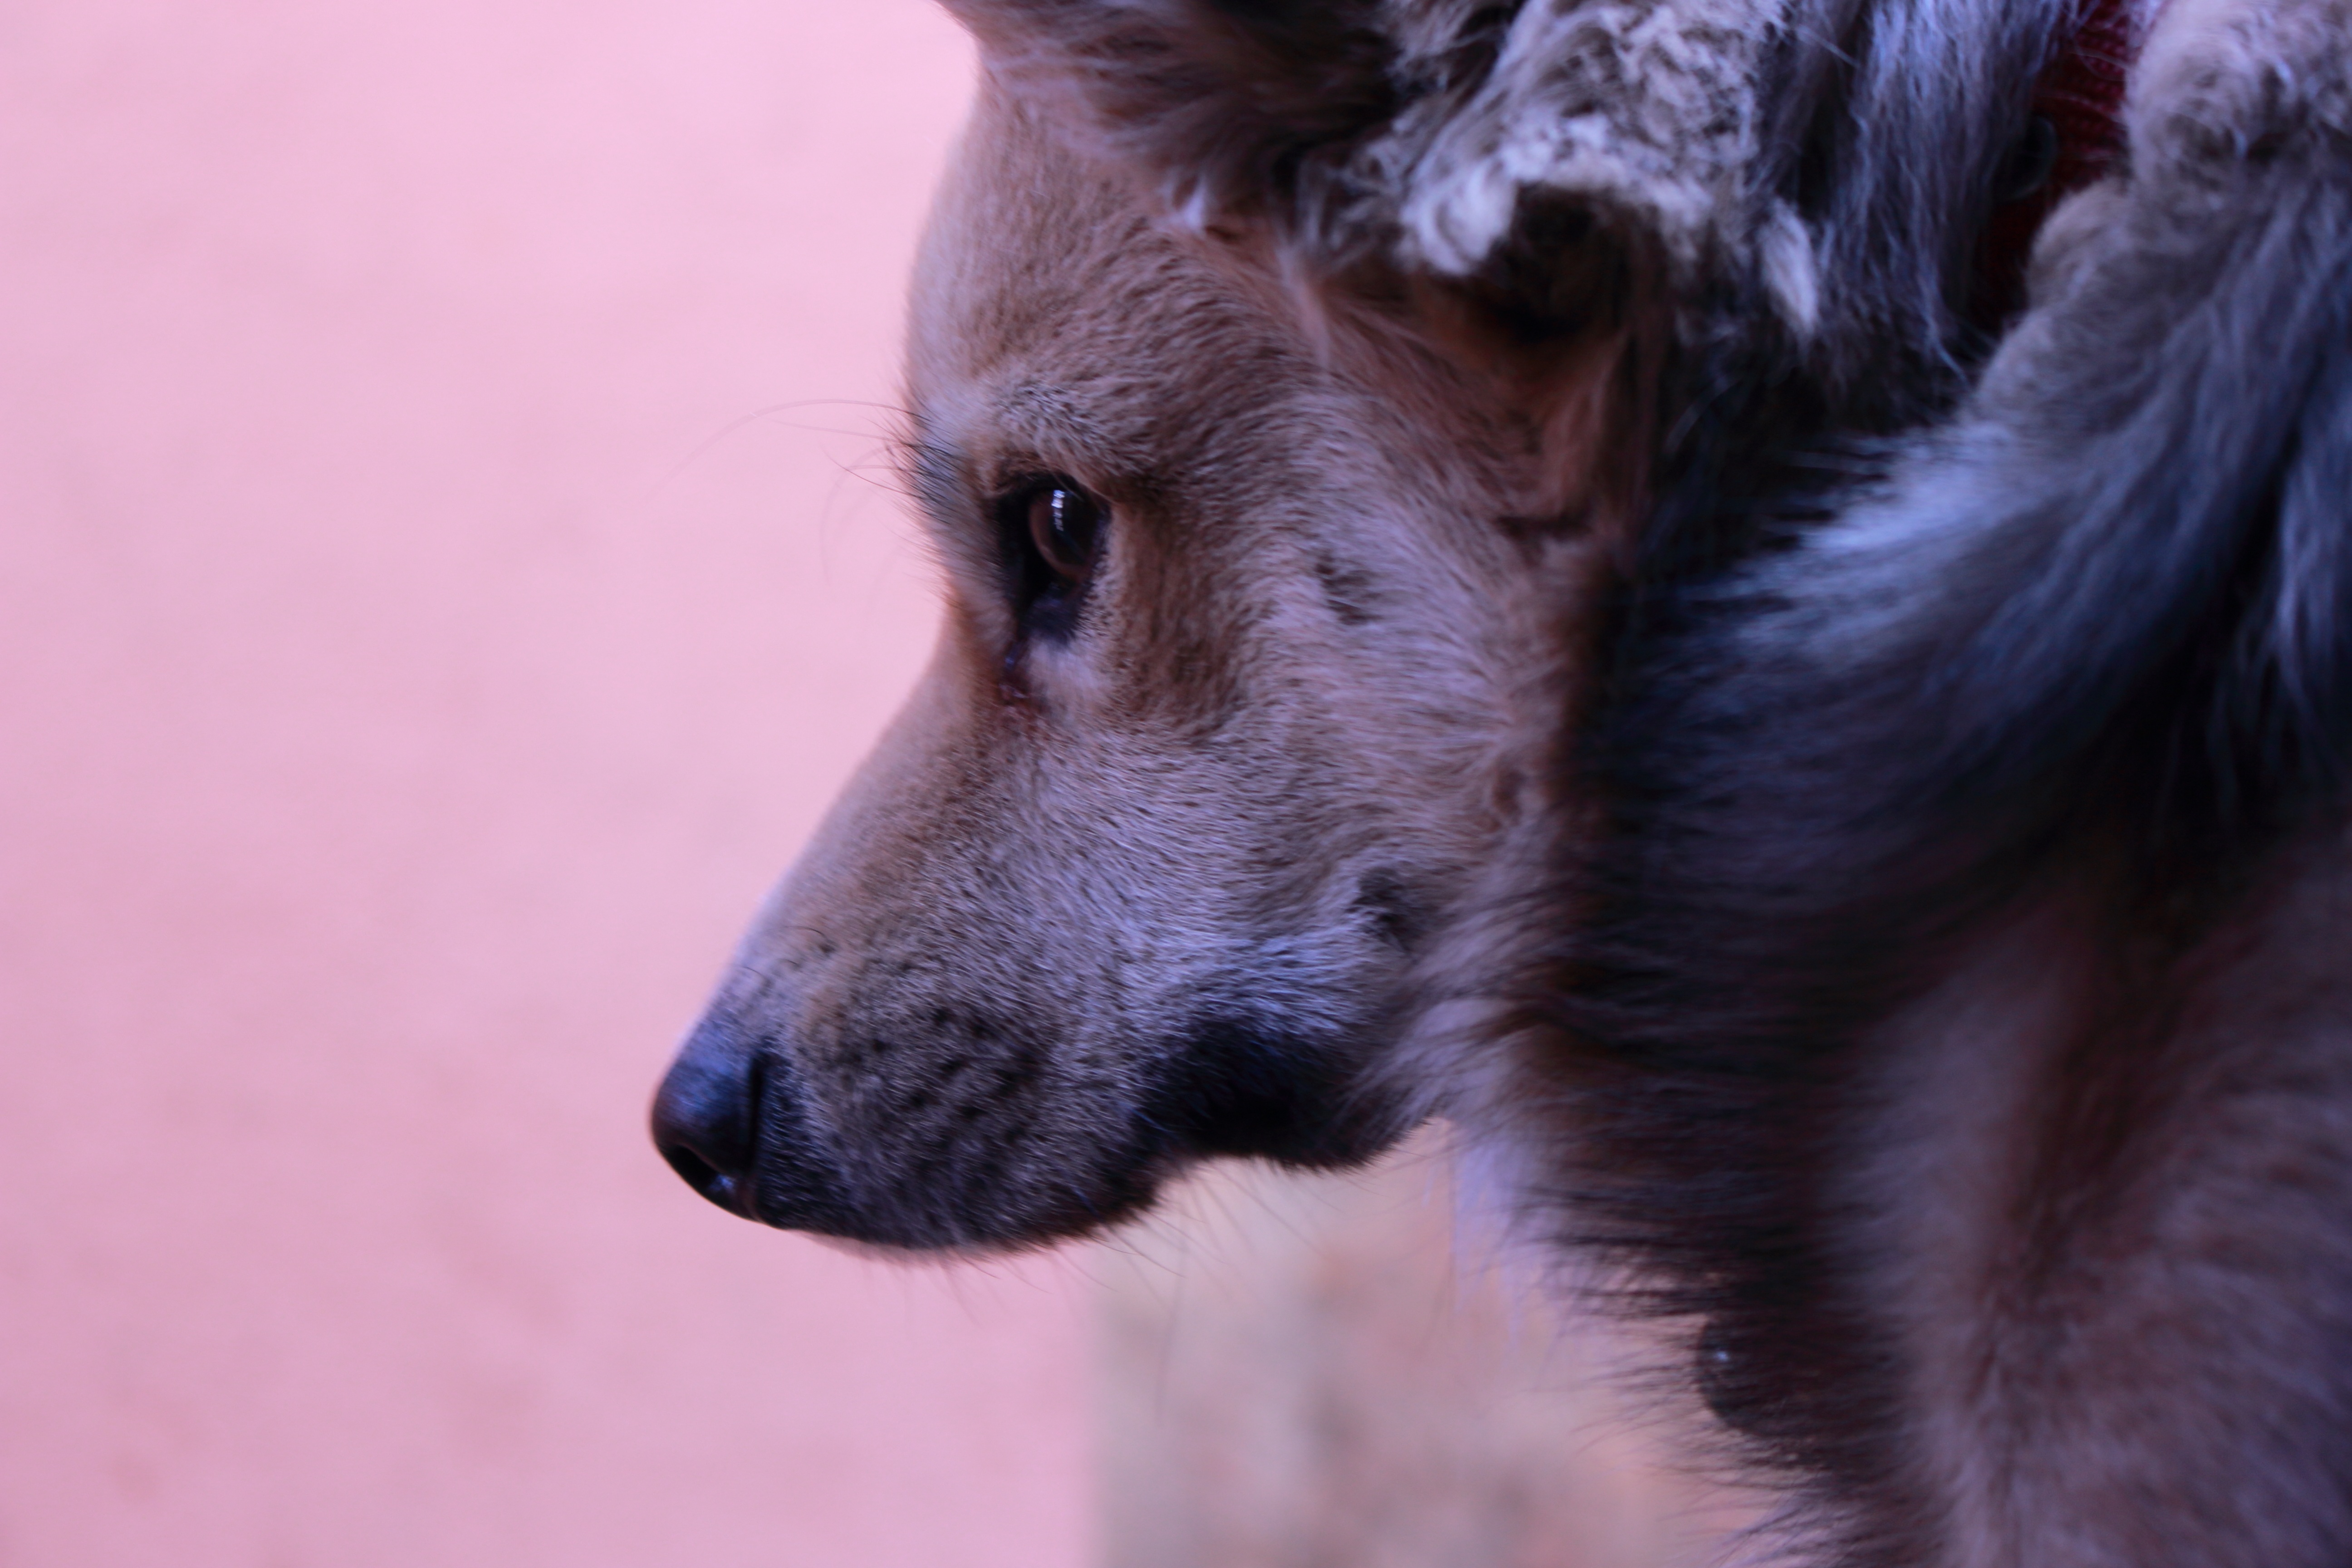
puppy, dog, animal, pet, mammal, friend, close up, nose, eye, vertebrate, hero, dog like mammal, dog breed group